Eddie Sansbury

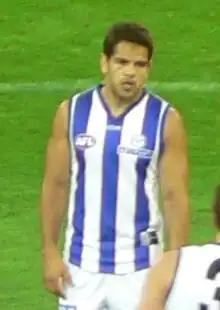

Edward (Eddie) Sansbury (born 26 November 1983) is an Australian rules football player who formerly played as a midfielder for the North Melbourne Football Club in the Australian Football League.